Colony of Jamaica

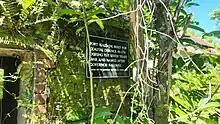
Armory sign at Fort Haldane

By dawn, hundreds of other enslaved Africans had joined Tacky and his followers. At Ballard's Valley, the rebels stopped to rejoice in their success. One newly freed captive from Esher decided to slip away and sound the alarm. Obeahmen (Caribbean magic practitioners) quickly circulated around the camp dispensing a powder that they claimed would protect the men from injury in battle and loudly proclaimed that an Obeahman could not be killed. Confidence was high.